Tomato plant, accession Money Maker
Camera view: bottom (45 deg); turntable rotation: 180 degrees
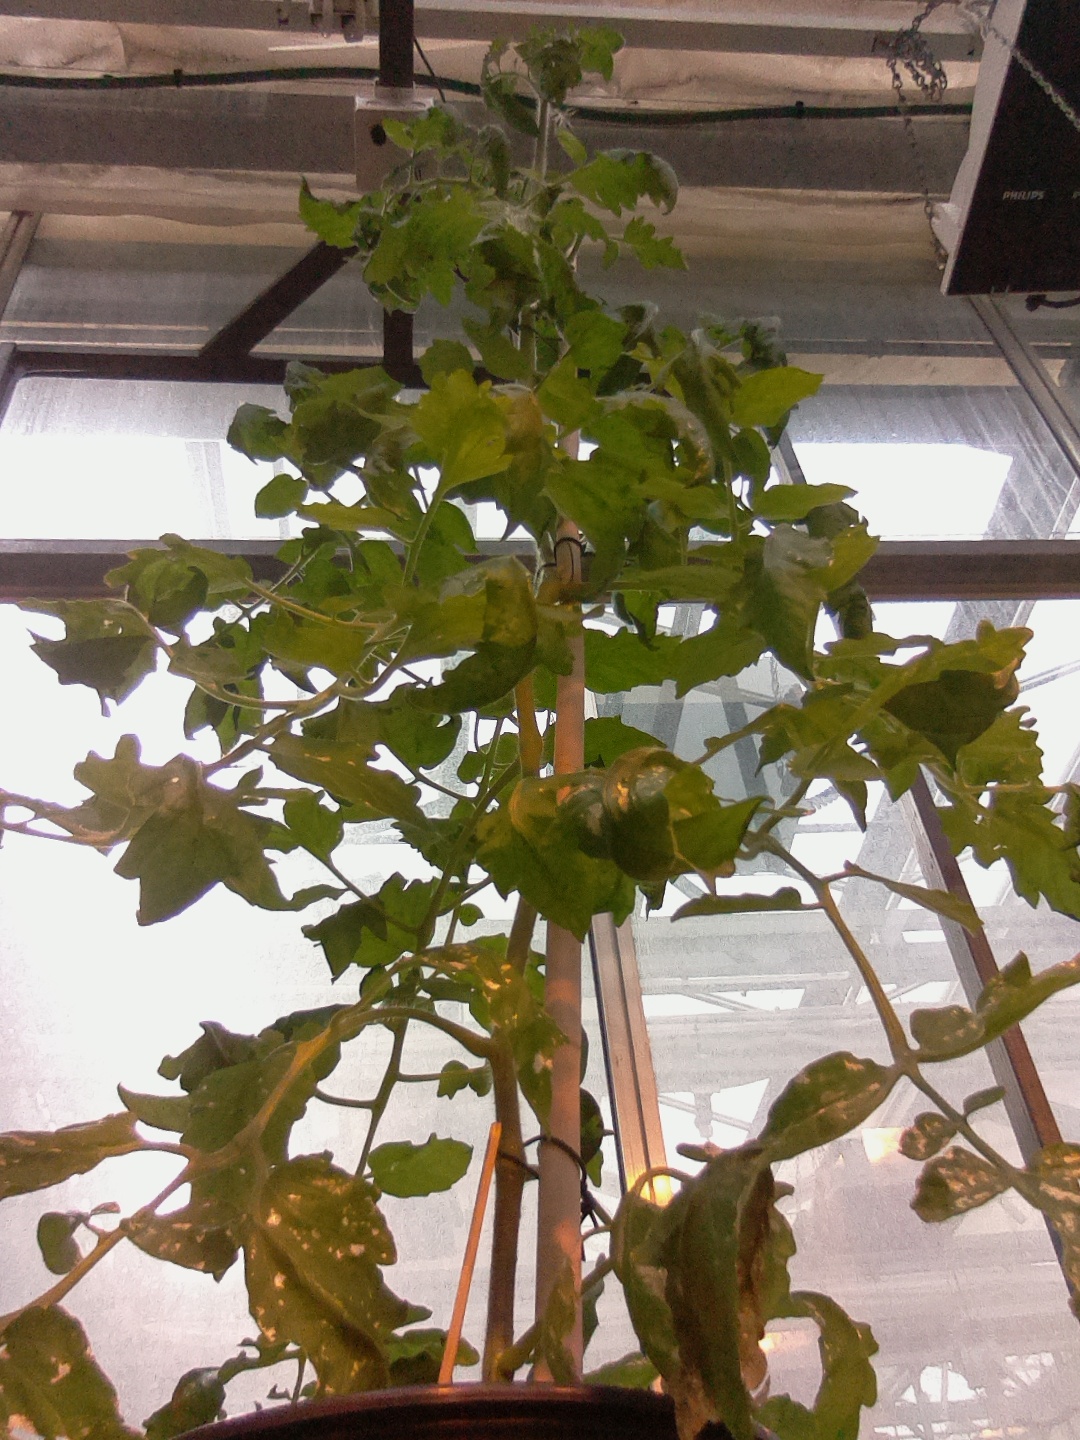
BBCH growth stage 67: Full flowering, 70%-80% of flowers open, more petals falling